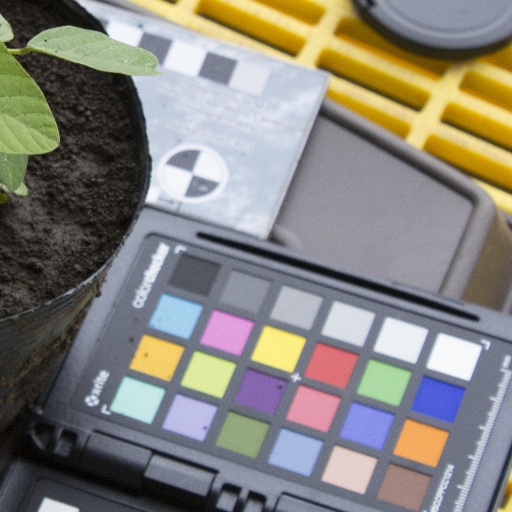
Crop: soybean